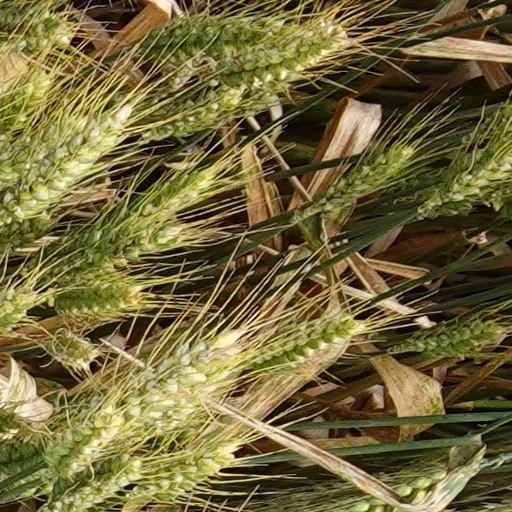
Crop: wheat